Besanosaurus

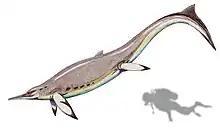
Life restoration

Ichthyosaurs like "Besanosaurus" were marine reptiles, with flippers for limbs and a fin on the tail. While later ichthyosaurs developed fish-shaped body plans, "Besanosaurus" is more elongate, and resembles "Cymbospondylus" in overall shape. The skull of "Besanosaurus" is proportionately quite small, making up less than 10% of the animal's total length in the holotype. In addition to having an elongate trunk, about half of the total length of "Besanosaurus" is formed by its very long tail. The holotype specimen measures long from its snout tip to tail tip. The specimen PIMUZ T 4847 was estimated by Bindellini and colleagues in 2021 to have a total length of , and is the largest known specimen of "Besanosaurus", indicating that "Besanosaurus" is the largest known ichthyosaur in its environment.